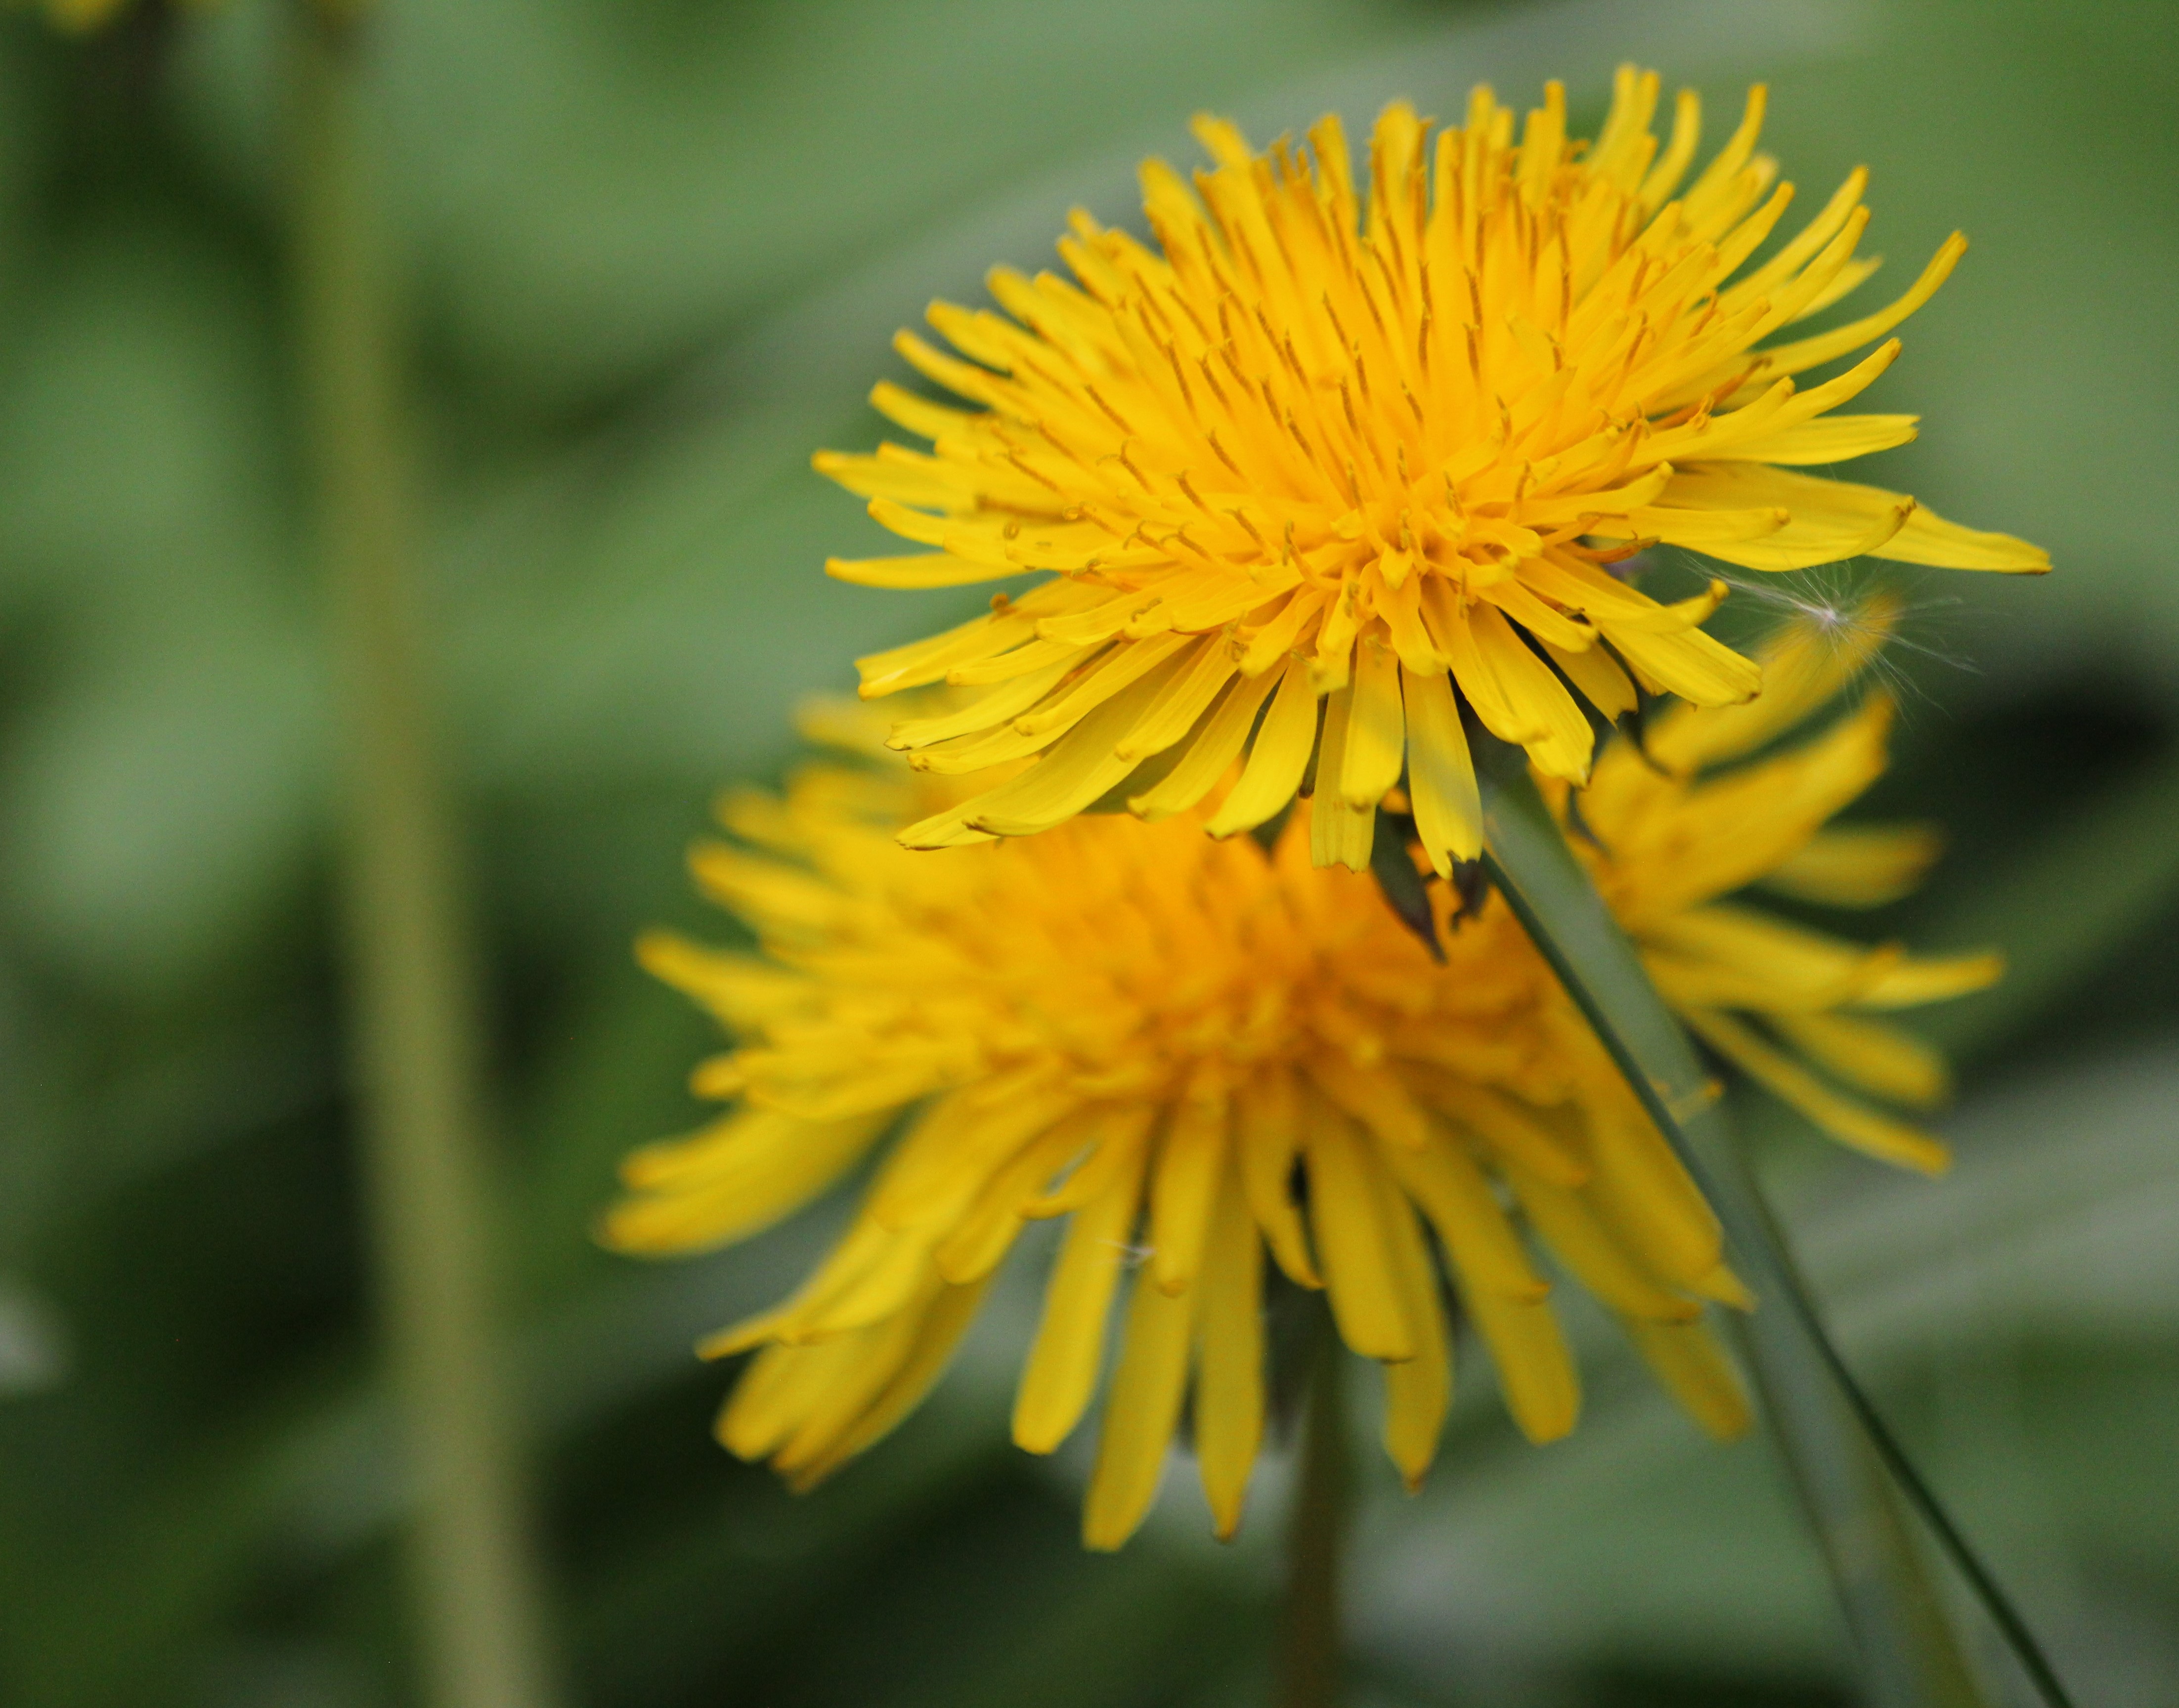
nature, plant, dandelion, prairie, flower, petal, botany, yellow, flora, wildflower, weed, close up, nectar, macro photography, flowering plant, daisy family, lights flower, plant stem, land plant